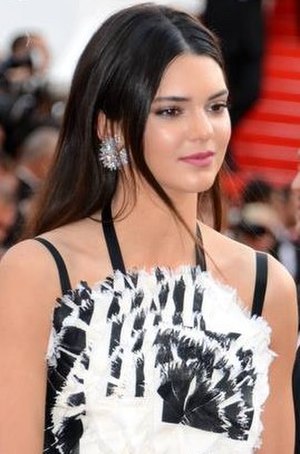
Kendall Jenner
Jenner til filmfestivalen i Cannes i 2014.
Kendall Nicole Jenner er en amerikansk reality stjerne, model og mærkeambassadør for Seventeen Magazine. Hun er mest kendt for at være med i det populære reality show Keeping Up with the Kardashians. Hun har været model for blandt andet mærkerne: Sherri Hills, Victoria's secret, Calvin Klein, Marc Jacobs, Fendi og Estée Lauder. Hun startede sin modelkarriere som 14-årig.